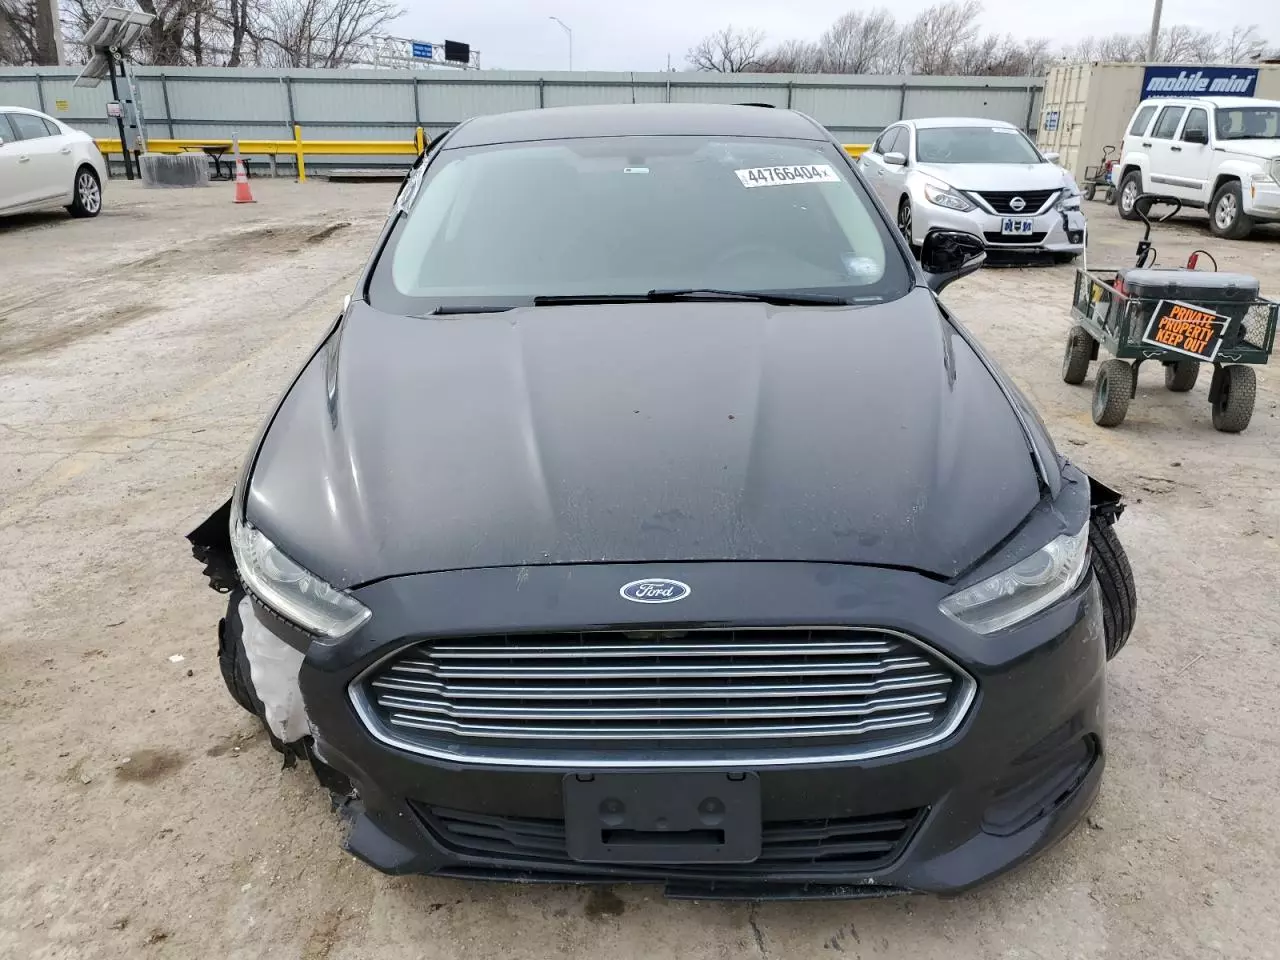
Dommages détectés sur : plaque d'immatriculation avant, pare-choc avant, feu avant droit, feu avant gauche, capot, aile avant droite, aile avant gauche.
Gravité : majeur